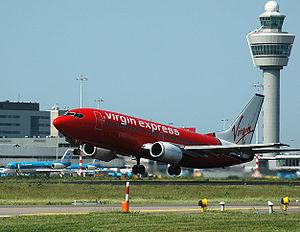
Virgin Express était une compagnie aérienne belge, à bas coûts, issue du rachat d'Eurobelgian Airlines par le groupe Virgin Group. Elle a fusionné avec SN Brussels Airlines pour donner Brussels Airlines sous la tutelle du groupe SN Air Holding.
Le turboréacteur est un système de propulsion qui transforme le potentiel d'énergie chimique contenu dans un carburant, associé à un comburant qu'est l'air ambiant, en énergie cinétique permettant de générer une force de réaction en milieu élastique dans le sens opposé à l'éjection.